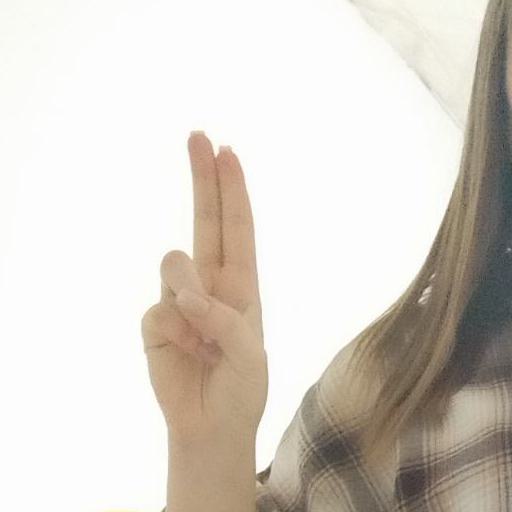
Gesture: two_up